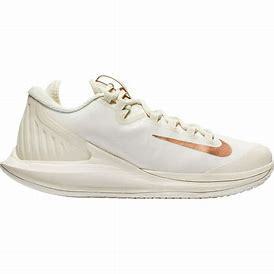
Brand: Nike
Model: Court Air Zoom Zero